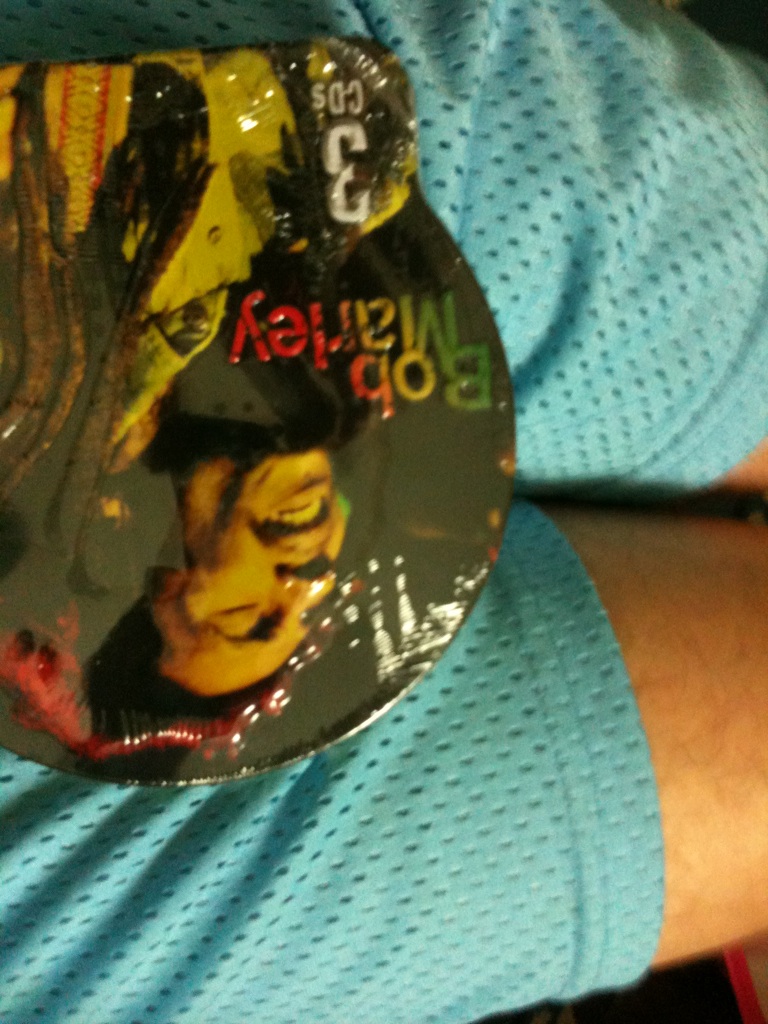Question: Is there any writing on this?
Answer: yes